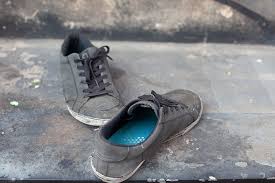
Waste category: shoes